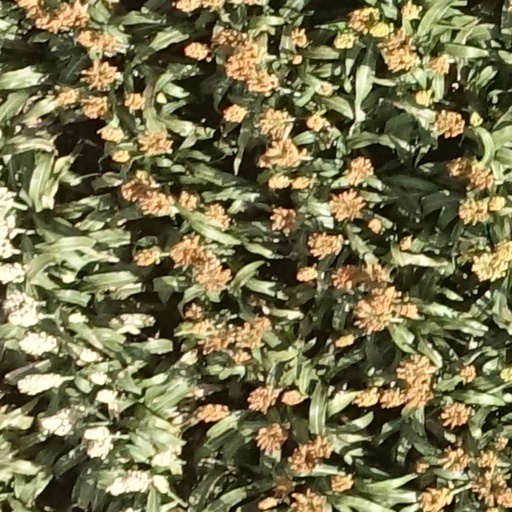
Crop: sorghum